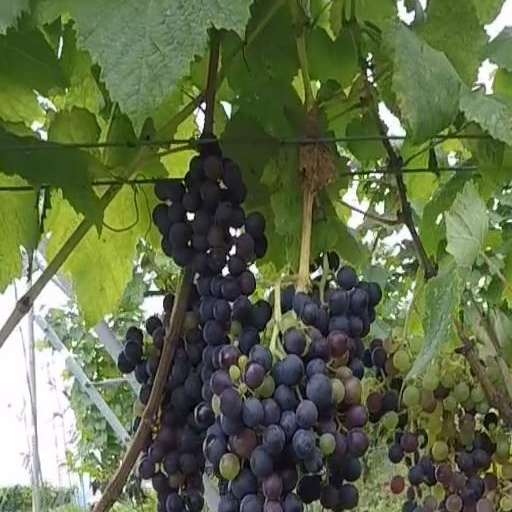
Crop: grape